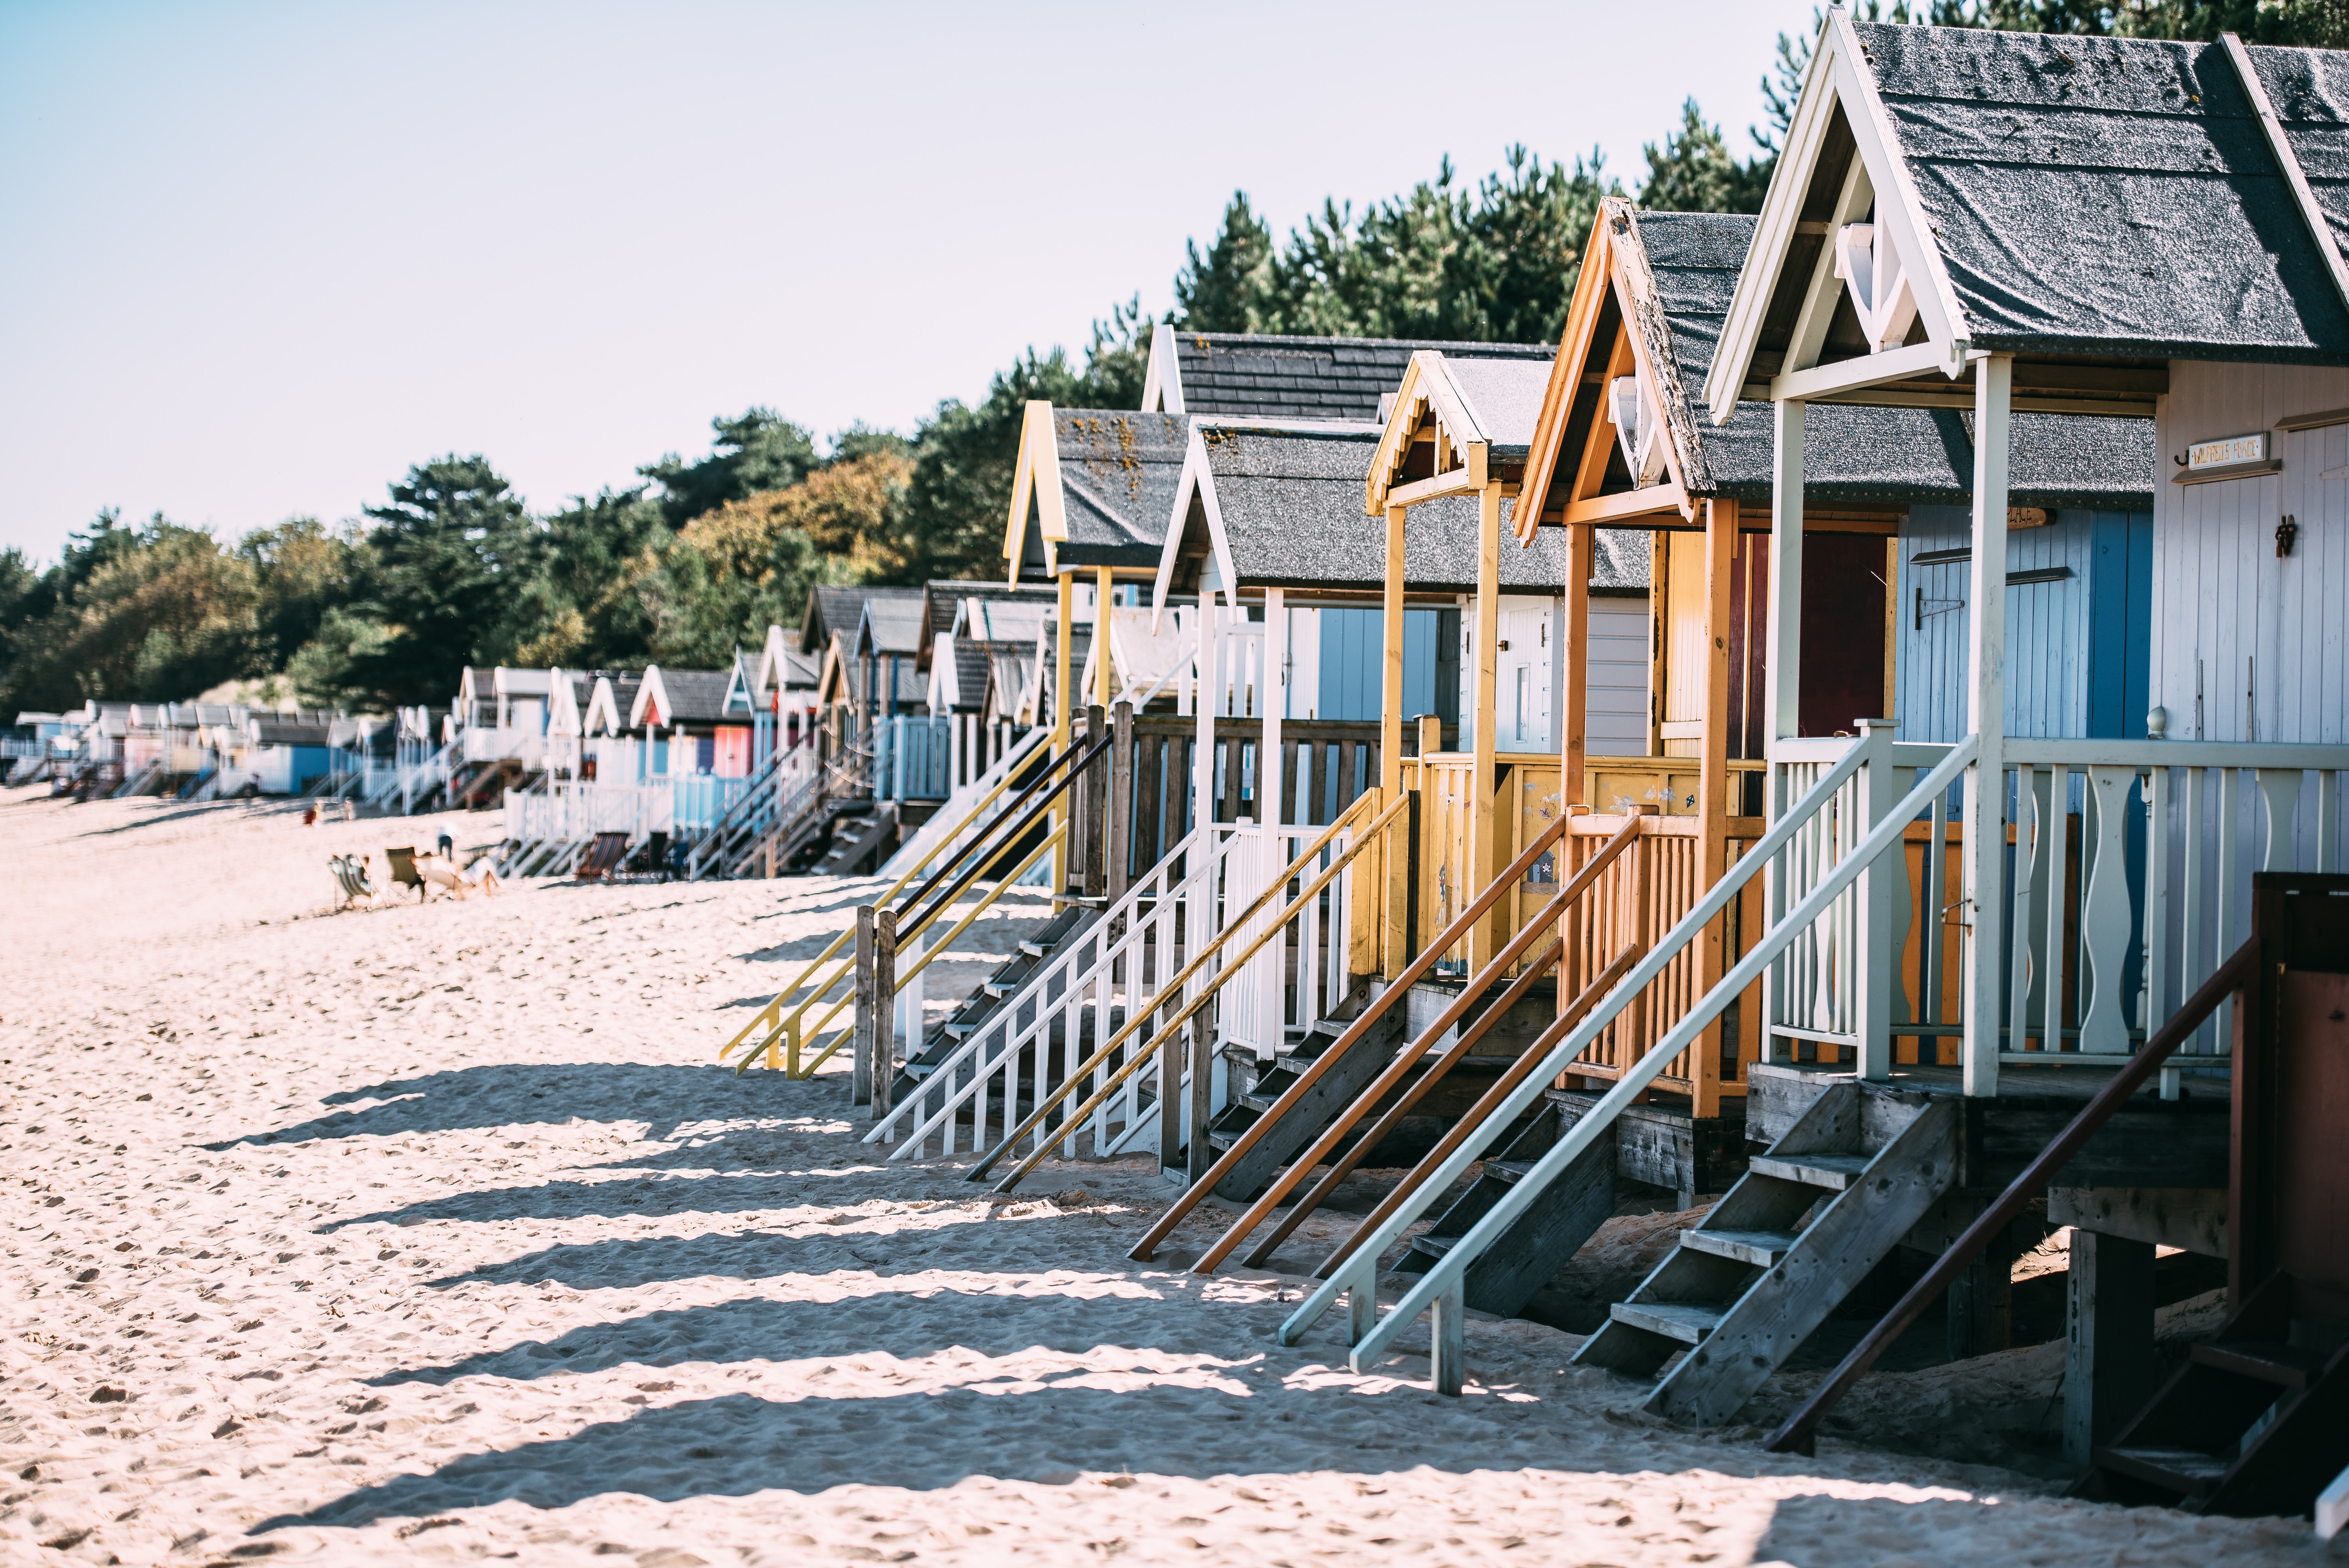
water, beach, recreation, house, sand, vacation, wood, home, real estate, cottage, tree, leisure, sky, boardwalk, walkway